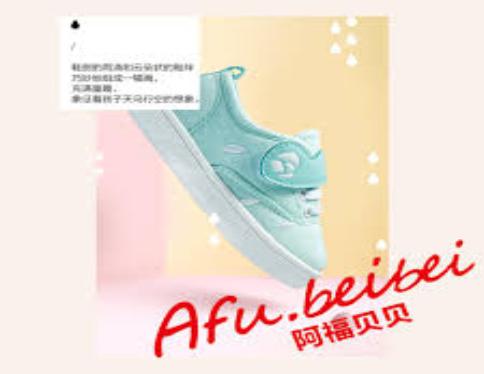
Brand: AFuBeiBei
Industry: Clothes